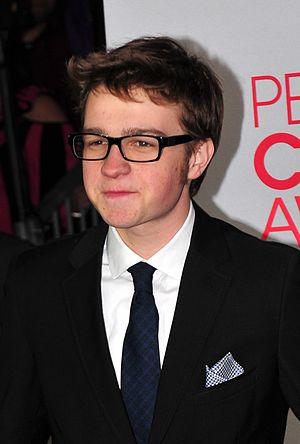
Mon oncle Charlie est une série télévisée américaine en 262 épisodes de 22 minutes, créée par Chuck Lorre et Lee Aronsohn, diffusée entre le 22 septembre 2003 et le 19 février 2015 sur le réseau CBS aux États-Unis et sur CTV ou CTV Two, au Canada.